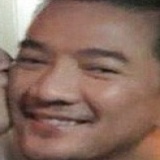
ca sĩ Dương Triệu Vũ